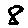
Label: 8